Ohio county government

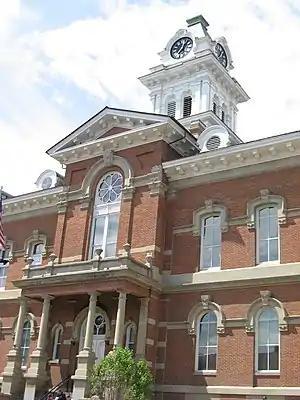
Athens county courthouse in Athens

Ohio county government is the structure of official managerial and legal bodies of the counties of Ohio, USA. It is marked by a loose organization and a diffusion of power, the basic framework not having been changed since the nineteenth century. The Ohio Constitution allows counties to set up a charter government as many cities and villages do, but only Summit and Cuyahoga counties have done so. Counties operating under a constitutional government do not possess home rule powers and can do only what has been expressly authorized by the Ohio General Assembly. However, Article X of the Ohio Constitution gives county government benefits similar to those conferred on cities and villages under the home rule amendments of 1912.